Queen Street, Glasgow

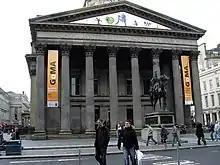
Gallery of Modern Art and Royal Exchange Square viewed from the intersection of Queen Street and Ingram Street.

Queen Street is one of the major thoroughfares in the city of Glasgow, Scotland. The street runs north from Argyle Street (parallel to nearby Buchanan Street) until it reaches George Square at the junction with St. Vincent Street. Several local landmarks are located on this street including Royal Exchange Square, with the Gallery of Modern Art at the junction with Ingram Street.